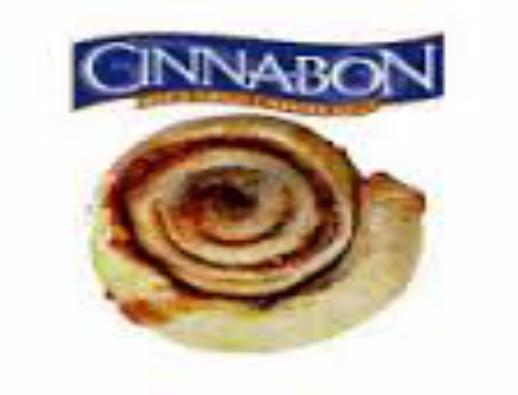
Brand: Cinnabon
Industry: Food